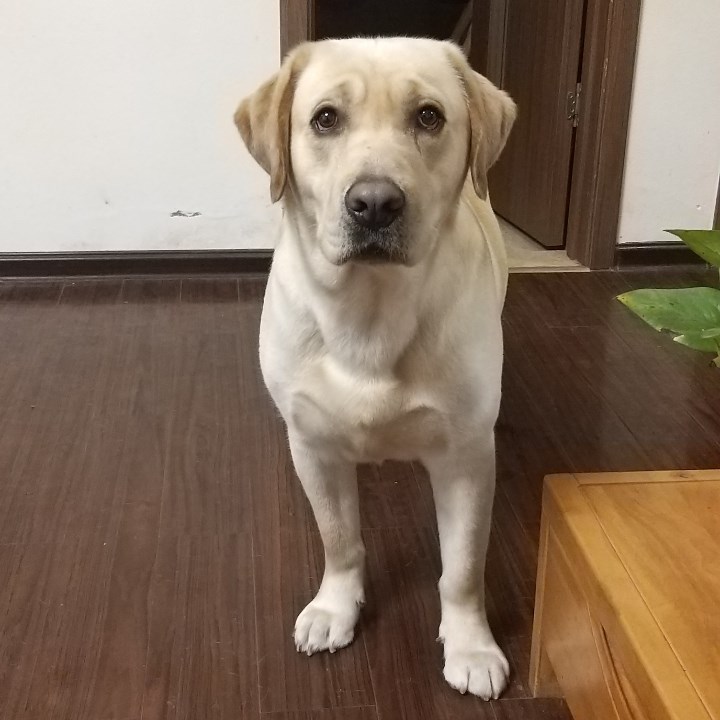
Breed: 3580-n000122-Labrador_retriever